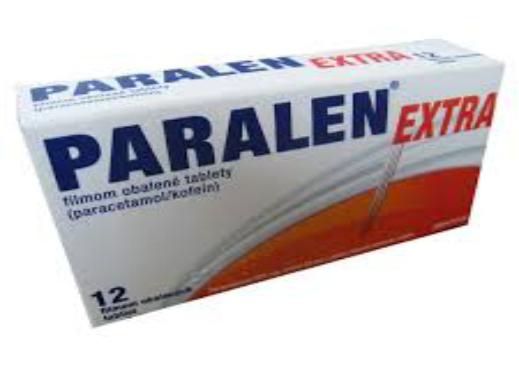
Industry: Medical